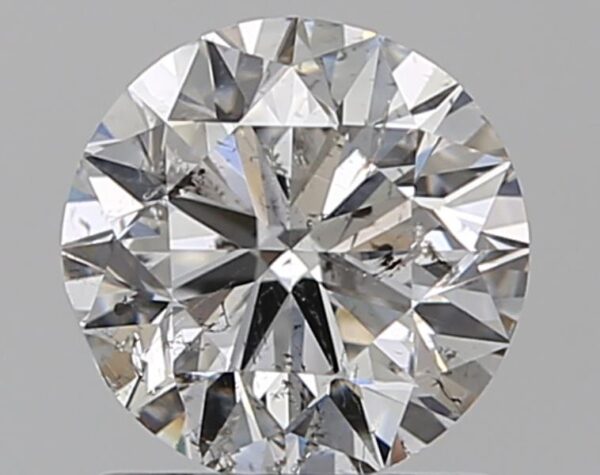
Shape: round
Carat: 1.01
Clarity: SI2
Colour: F
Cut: VG
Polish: VG
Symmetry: VG
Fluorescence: N
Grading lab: IGI
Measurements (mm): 6.28 x 6.21 x 3.99